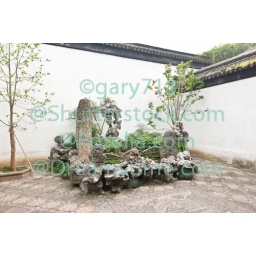
famous shizilin garden (lion forest rock formation) in Suzhou China